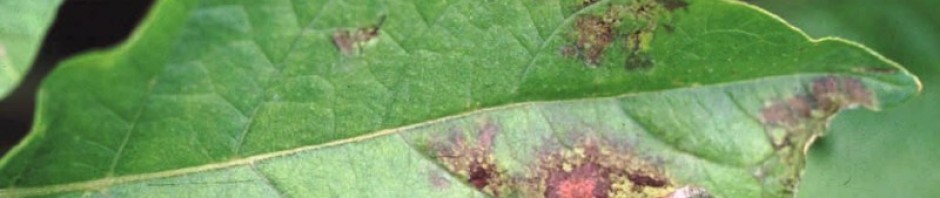
Labels: Potato leaf late blight